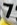
Number: 7